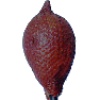
Label: salak